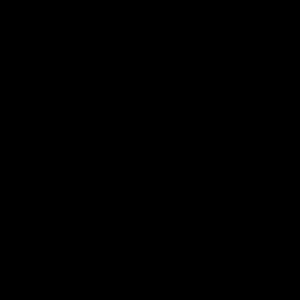
Le clan Matsumae est un clan japonais qui tient le fief de Matsumae dans l'île d'Hokkaidō au Japon. C'est Hideyoshi Toyotomi qui, en 1590, charge le clan d'en assurer la défense face aux Aïnous du nord de l'île.